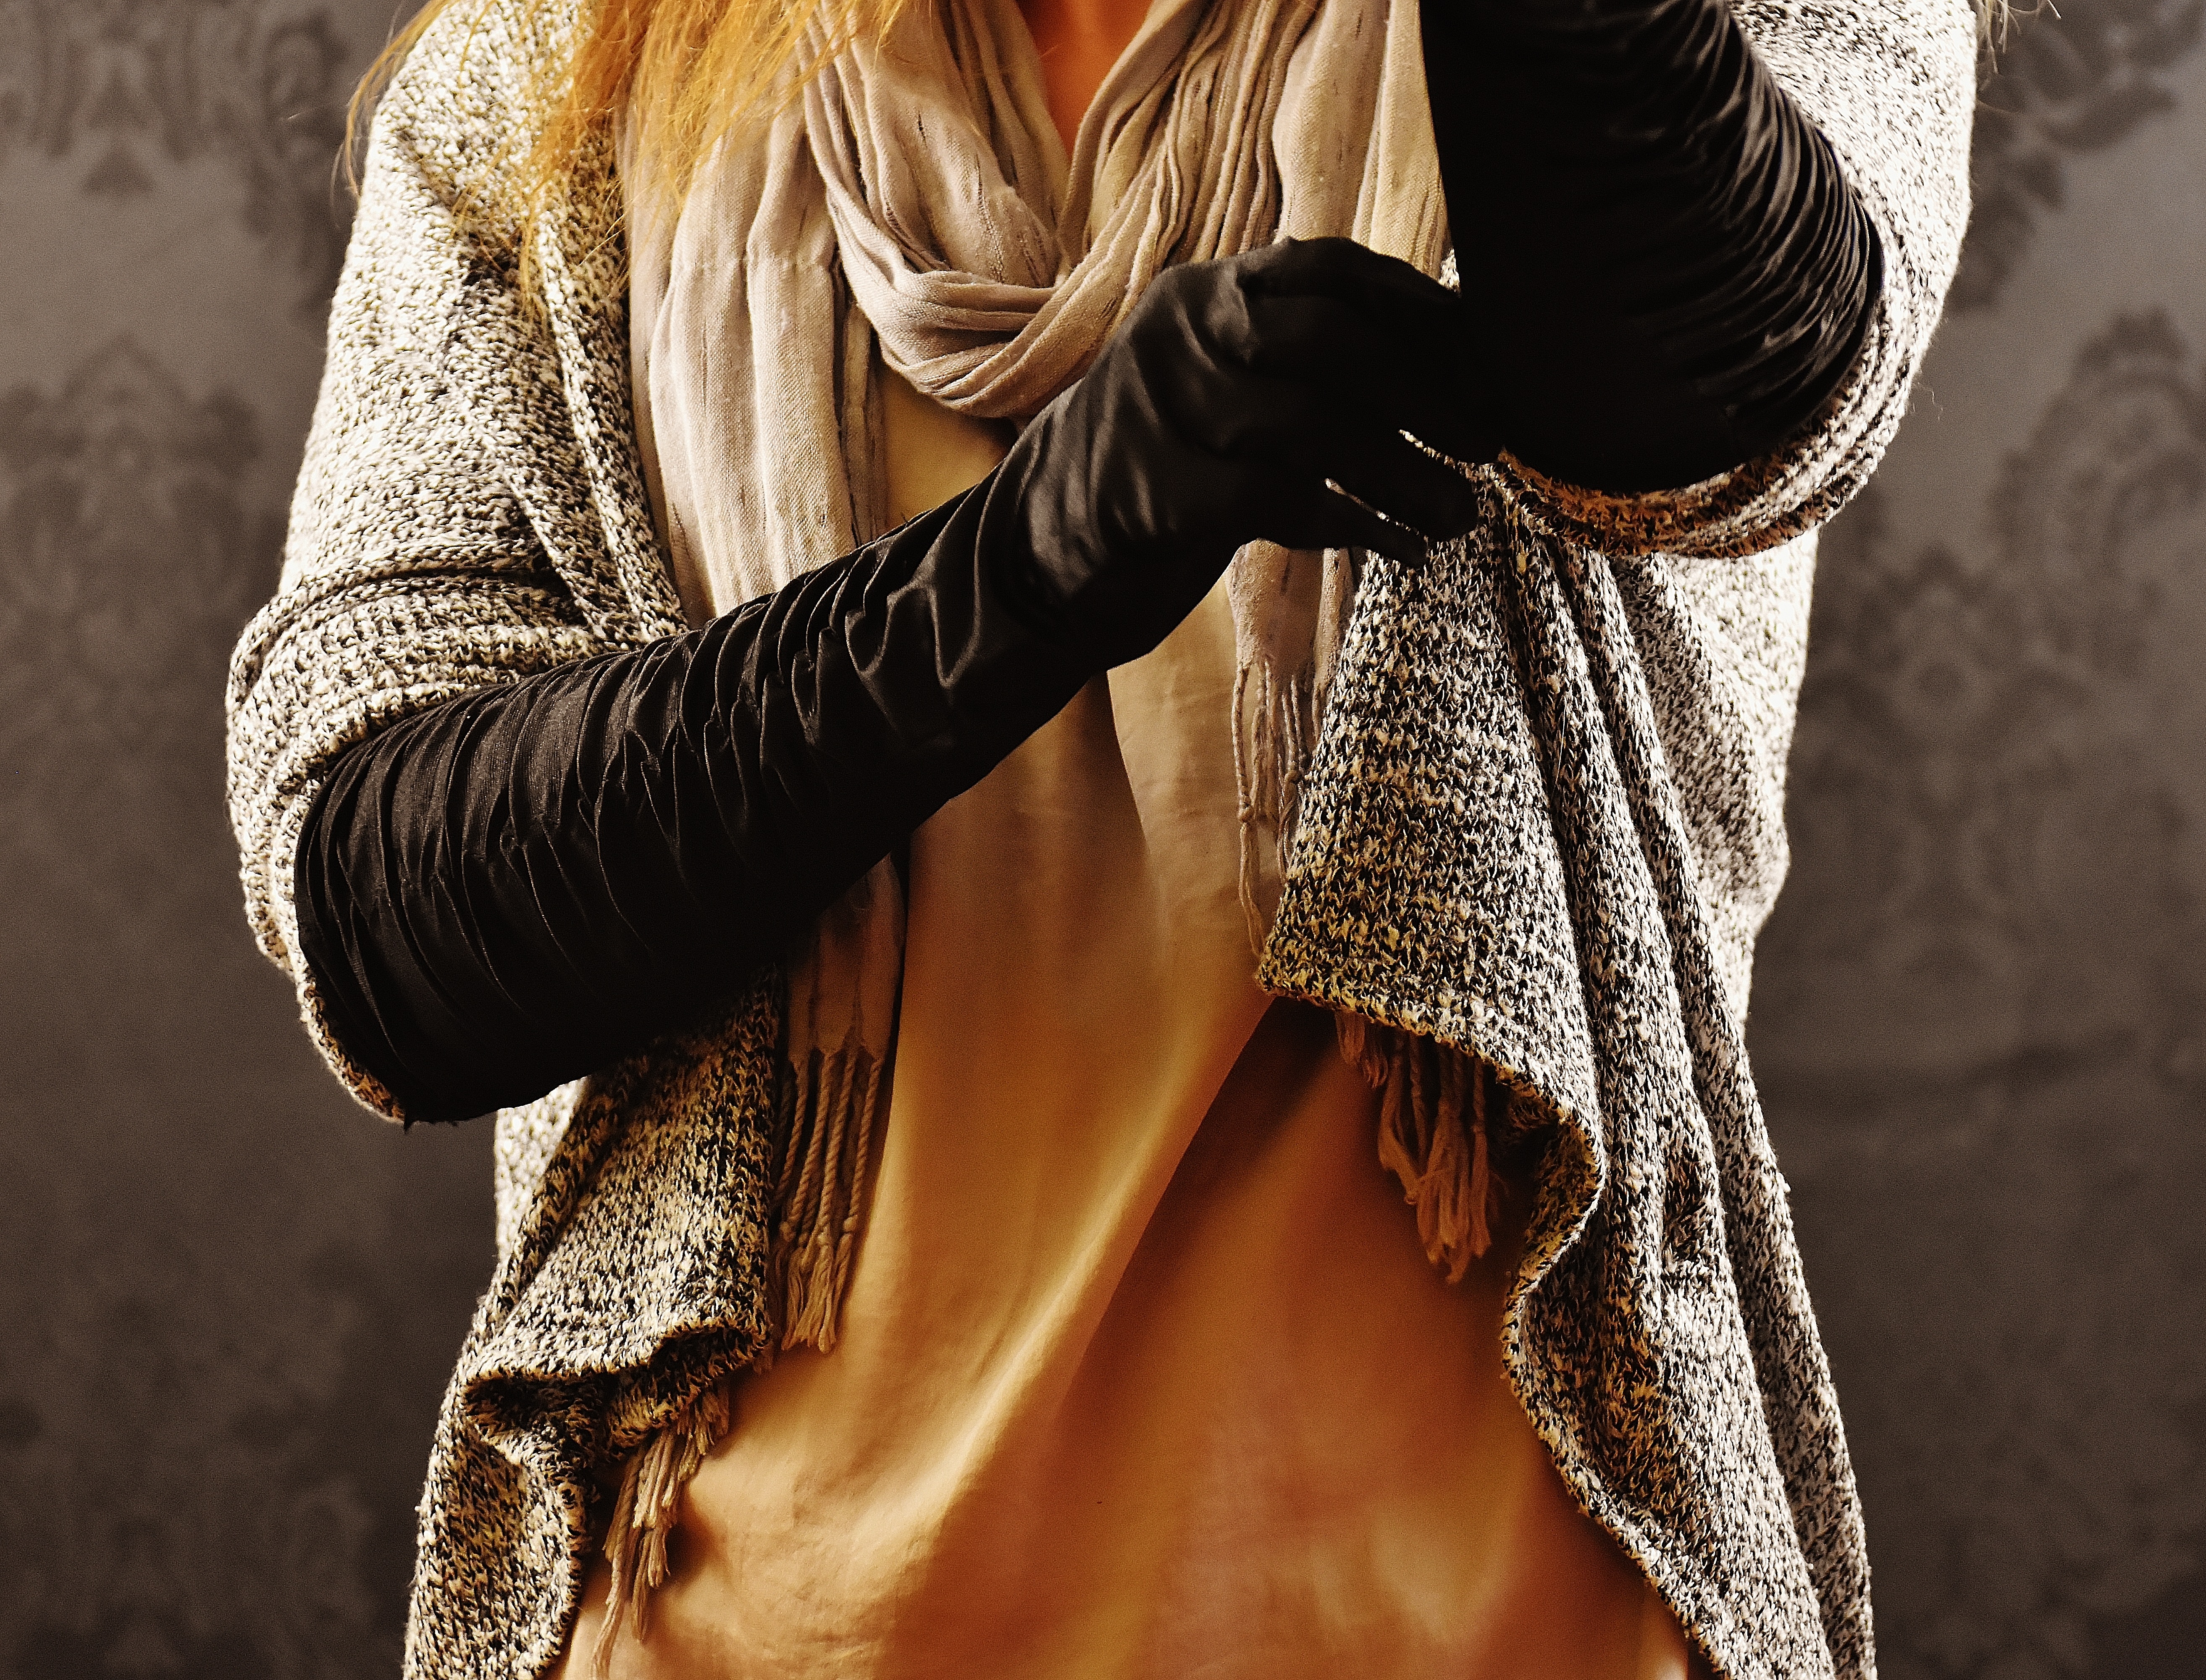
person, girl, woman, photography, model, spring, color, fashion, clothing, lady, scarf, photograph, beauty, interaction, fashionable, photo shoot, knit vest